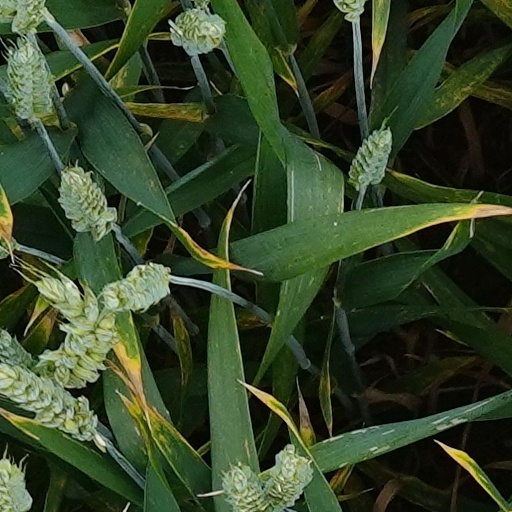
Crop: wheat